Jewels! The Glitter of the Russian Court

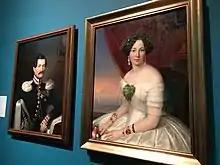
Pendant portraits, 1848

Non-royal portraits also lined the walls. These were court ball attendees wearing the style of nearby clothing and accessories on display. For example, the portraits of Arkady Telyakovsky and his wife Julia Kanshina show how the clothing and accessories were worn in the mid-19th century. Arkady is wearing a dress uniform with silver buttons and silver epaulets. On his chest can be seen several military honors. Julia carries a porte-bouquet and wears several bracelets at once, and one of them has a miniature portrait of her husband.